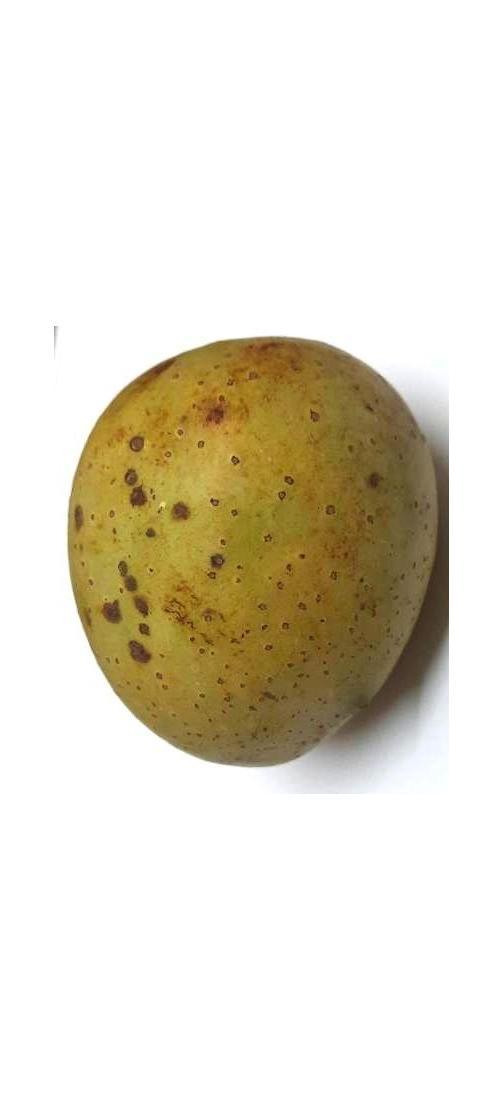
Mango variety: Gourmoti